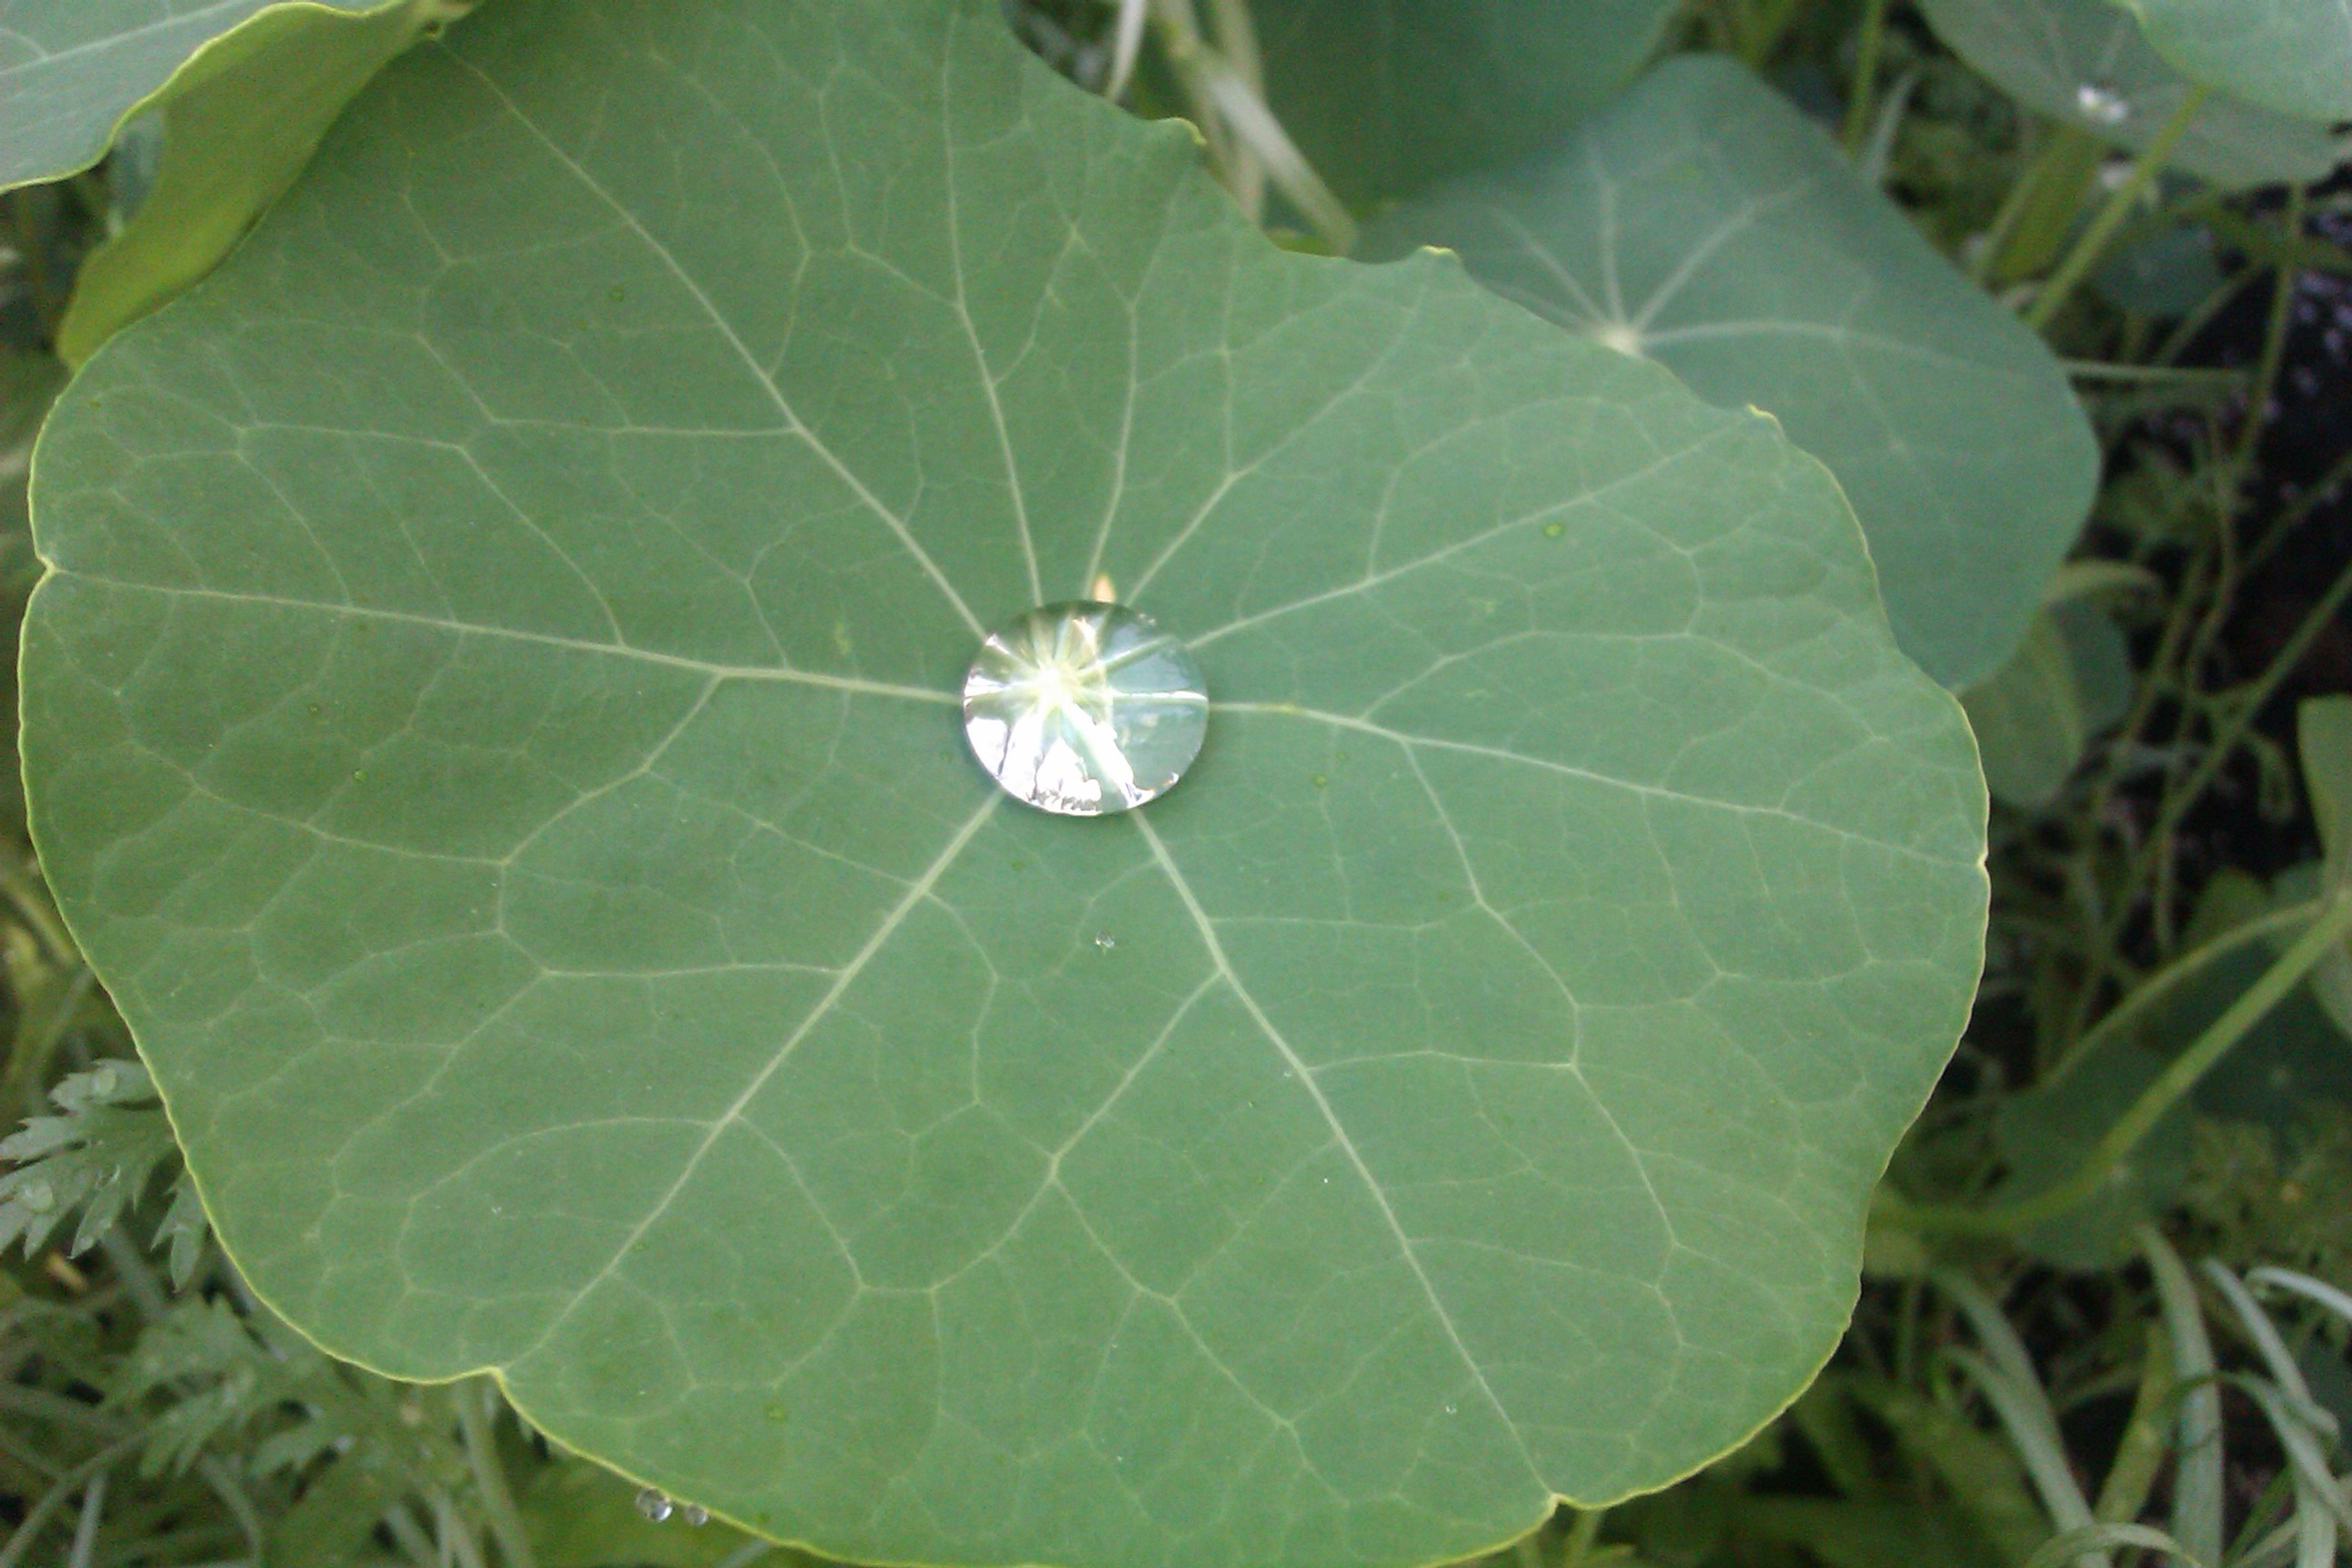
water, dew, plant, leaf, flower, green, produce, botany, flora, droplets, dew drops, cress, flowering plant, annual plant, land plant